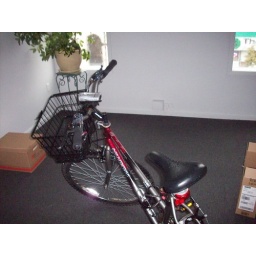
51 my bike in my office